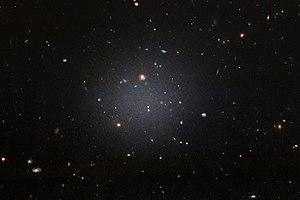
NGC 1052-DF2 est une galaxie ultra-diffuse de la constellation de la Baleine identifiée lors de l'étude des images grand champ du groupe de NGC 1052 par le Dragonfly Telephoto Array. Cette galaxie contiendrait peu ou pas du tout de matière noire, et serait alors la première de ce type à être identifiée. L'identification d'une seconde galaxie ultra-diffuse dépourvue de matière noire, appelée DF4, a été publiée en mars 2019.